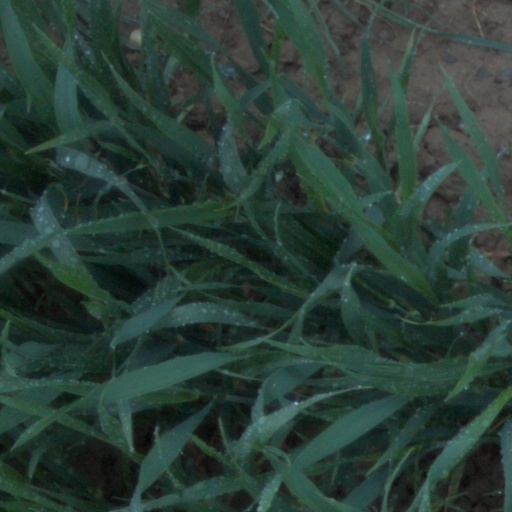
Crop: wheat